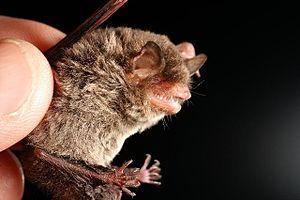
Myotis keaysi est une espèce de mammifères chiroptères de la famille des Vespertilionidae.